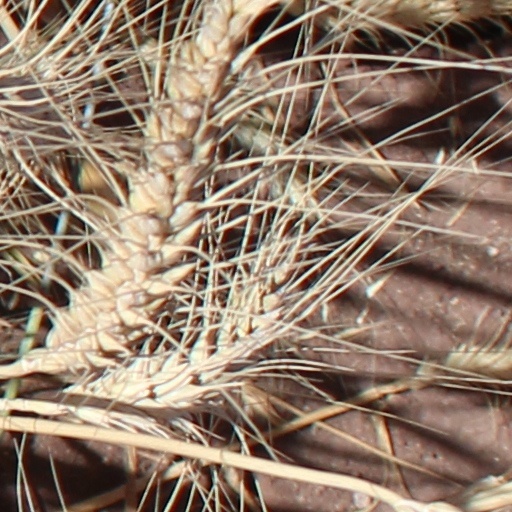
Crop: wheat